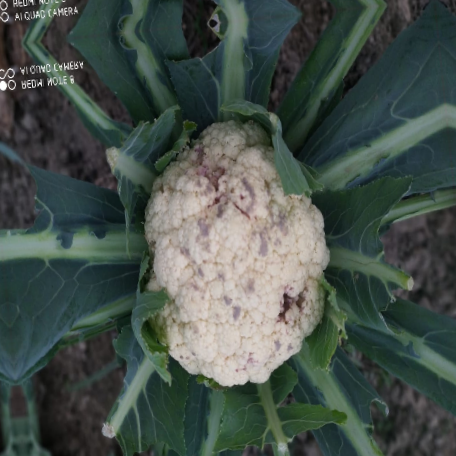
Label: Bacterial spot rot